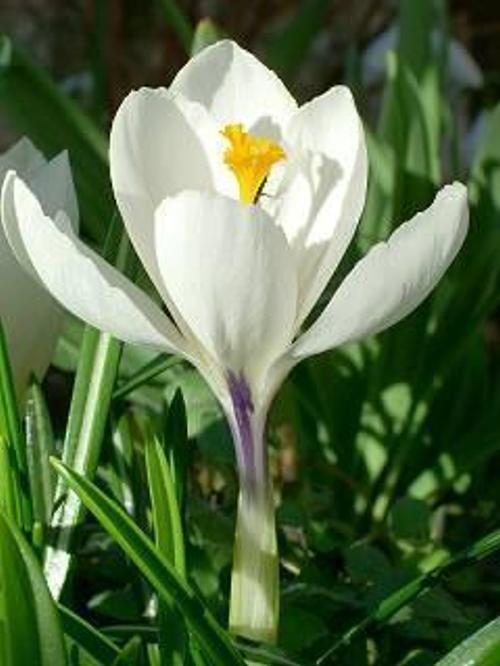
Label: spring crocus